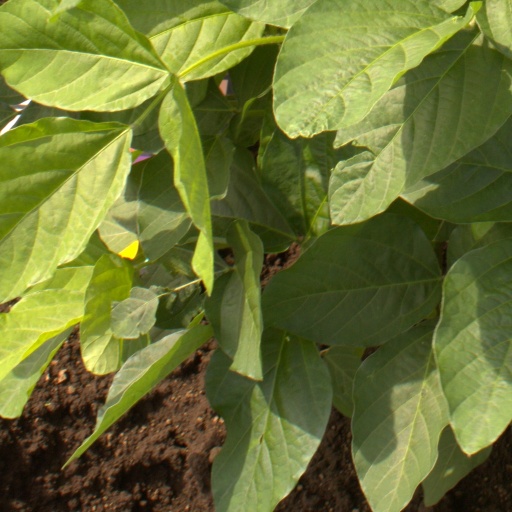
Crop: soybean